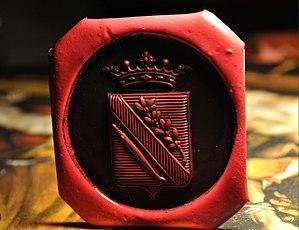
Sceau des armes de la famille Ciciarelli de Cicerello, en cire à cacheter
La cire à cacheter est une matière employée pour les sceaux et cachets. Elle était au XIXᵉ siècle généralement à base de gomme laque et de térébenthine, colorée au cinabre toxique, utilisée pour sceller les lettres et papiers.